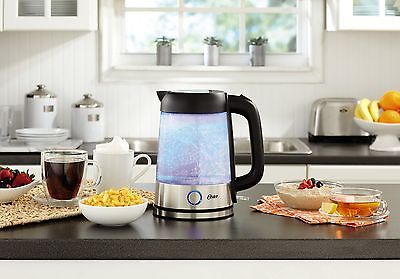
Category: kettle